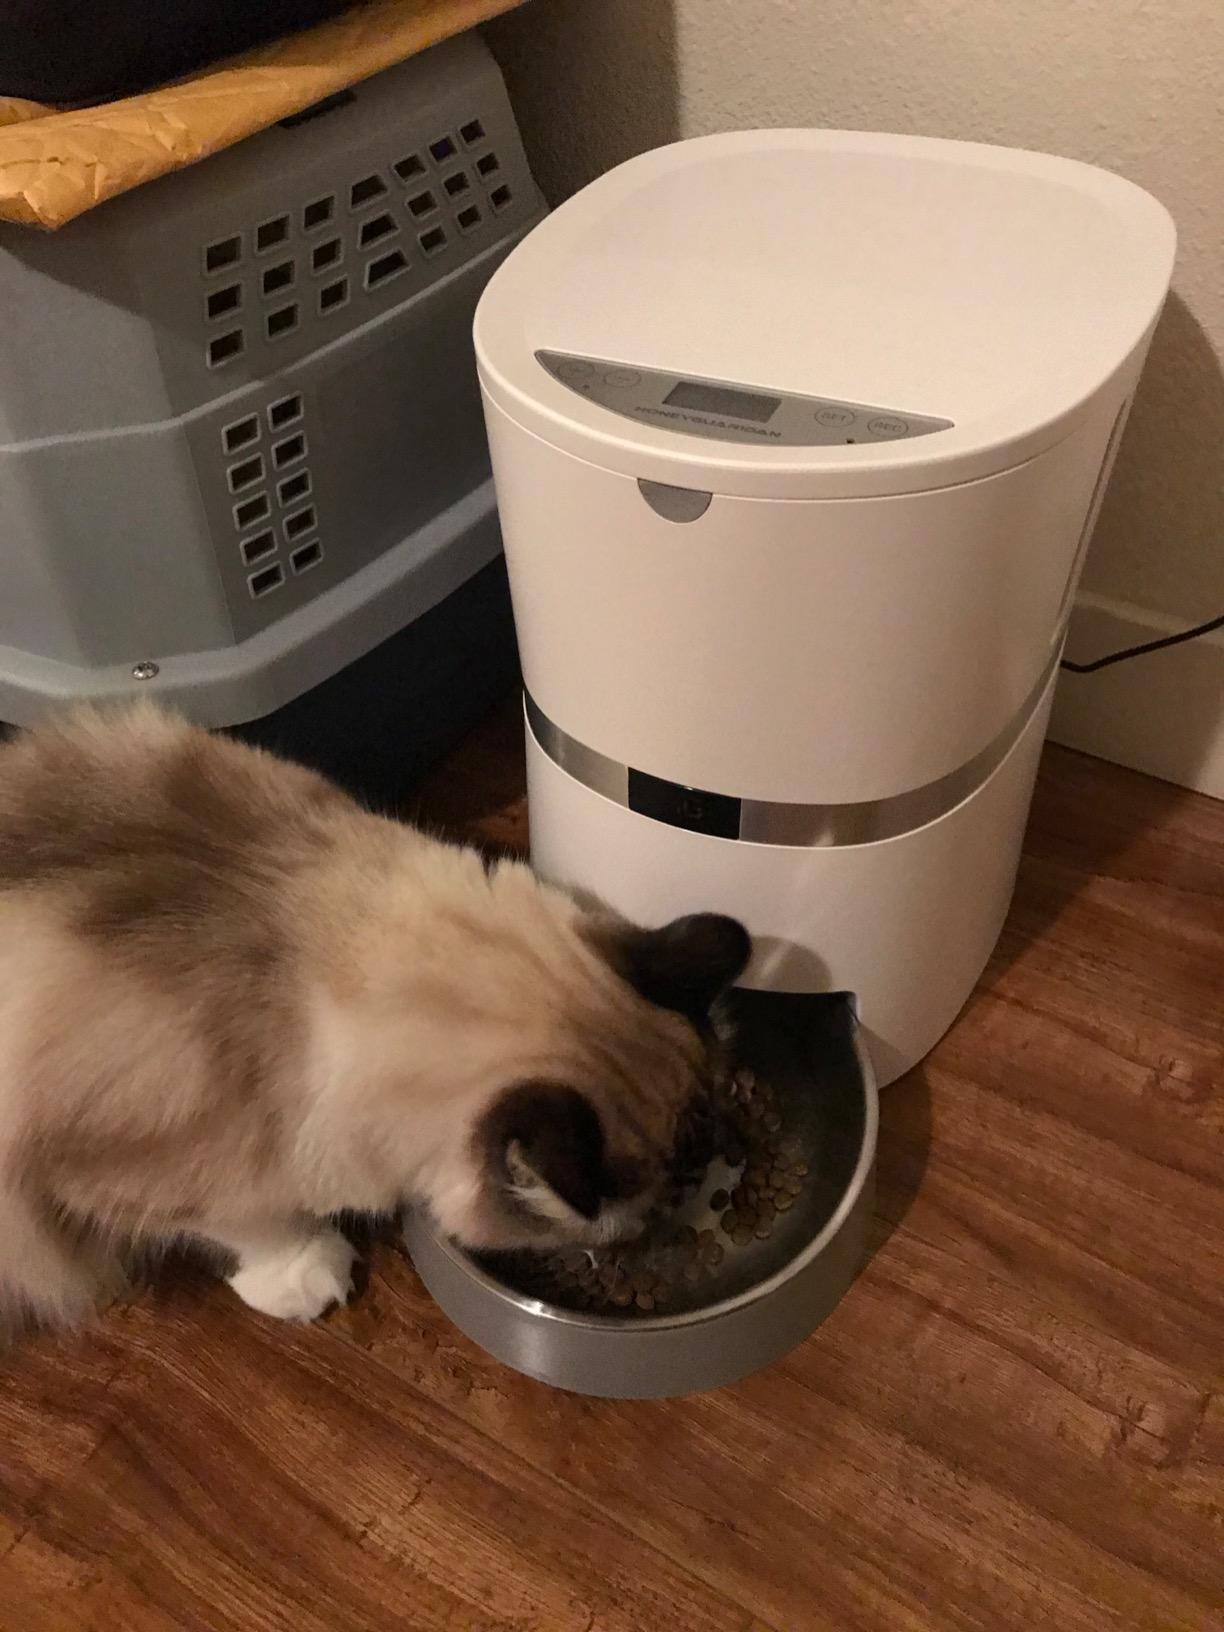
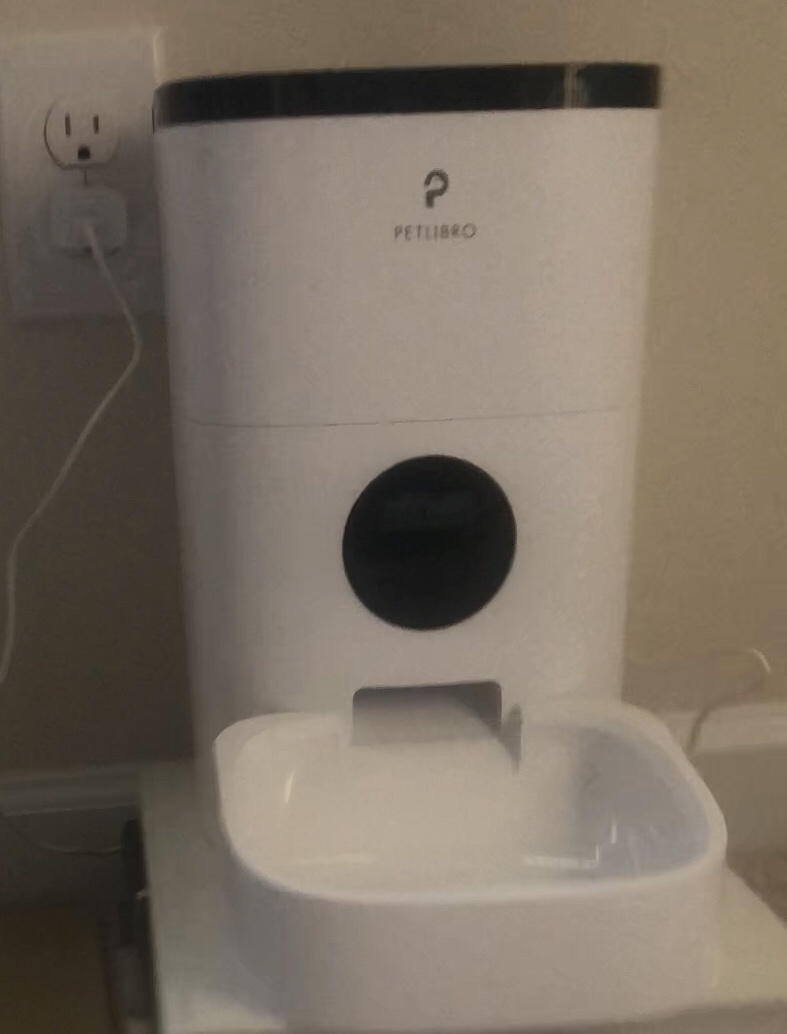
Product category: items_feeder
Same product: no